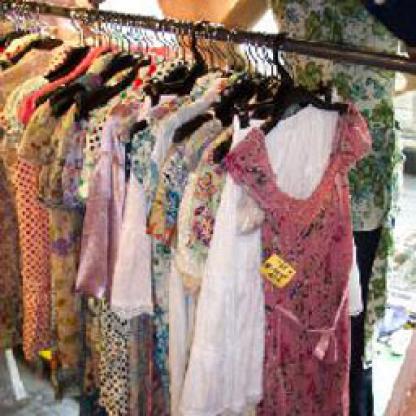
Scene: Indoor